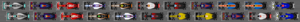
Le Grand Prix automobile d'Allemagne 2016, disputé le 31 juillet 2016 sur le circuit d'Hockenheim, est la 947ᵉ épreuve du championnat du monde de Formule 1 courue depuis 1950. Il s'agit de la soixante-deuxième édition du Grand Prix d'Allemagne comptant pour le championnat du monde de Formule 1 et de la douzième manche du championnat 2016. Le Grand Prix d'Allemagne revient au calendrier après avoir été annulé en 2015 et se dispute pour la trente-cinquième fois à Hockenheim où les Formule 1 ont couru en alternance avec le Nürburgring depuis 1970.